1922 Pittsburgh Panthers football team

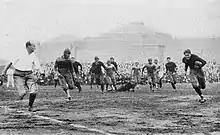
Photo of 1922 Pitt football game action

The 4–2 Geneva Covenanters led by first year coach Robert Park were next on the schedule. Park was the 1921 Carnegie Tech freshman coach. Geneva was 1–1 against Pittsburgh schools so far in the 1922 season having beaten Duquesne and losing to Carnegie Tech. "Geneva has been primed for the game and will come here with its squad in great shape and full of fight."